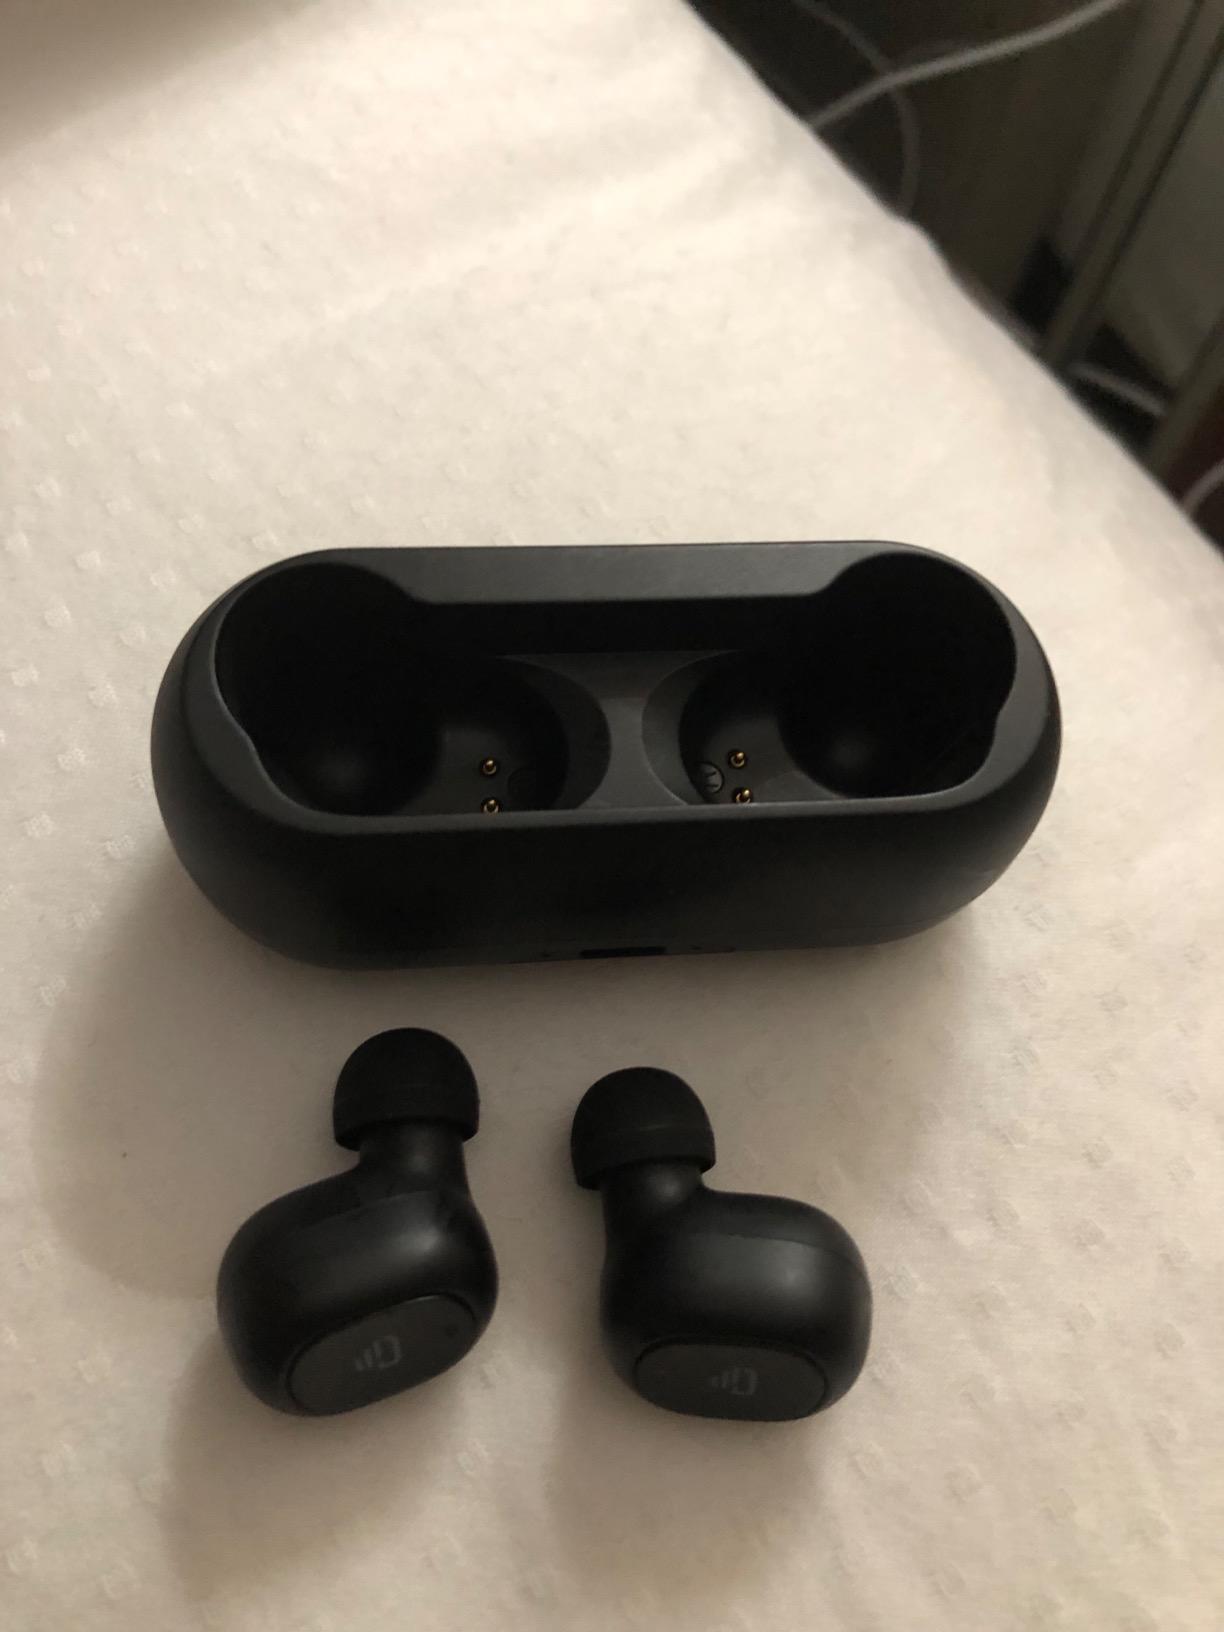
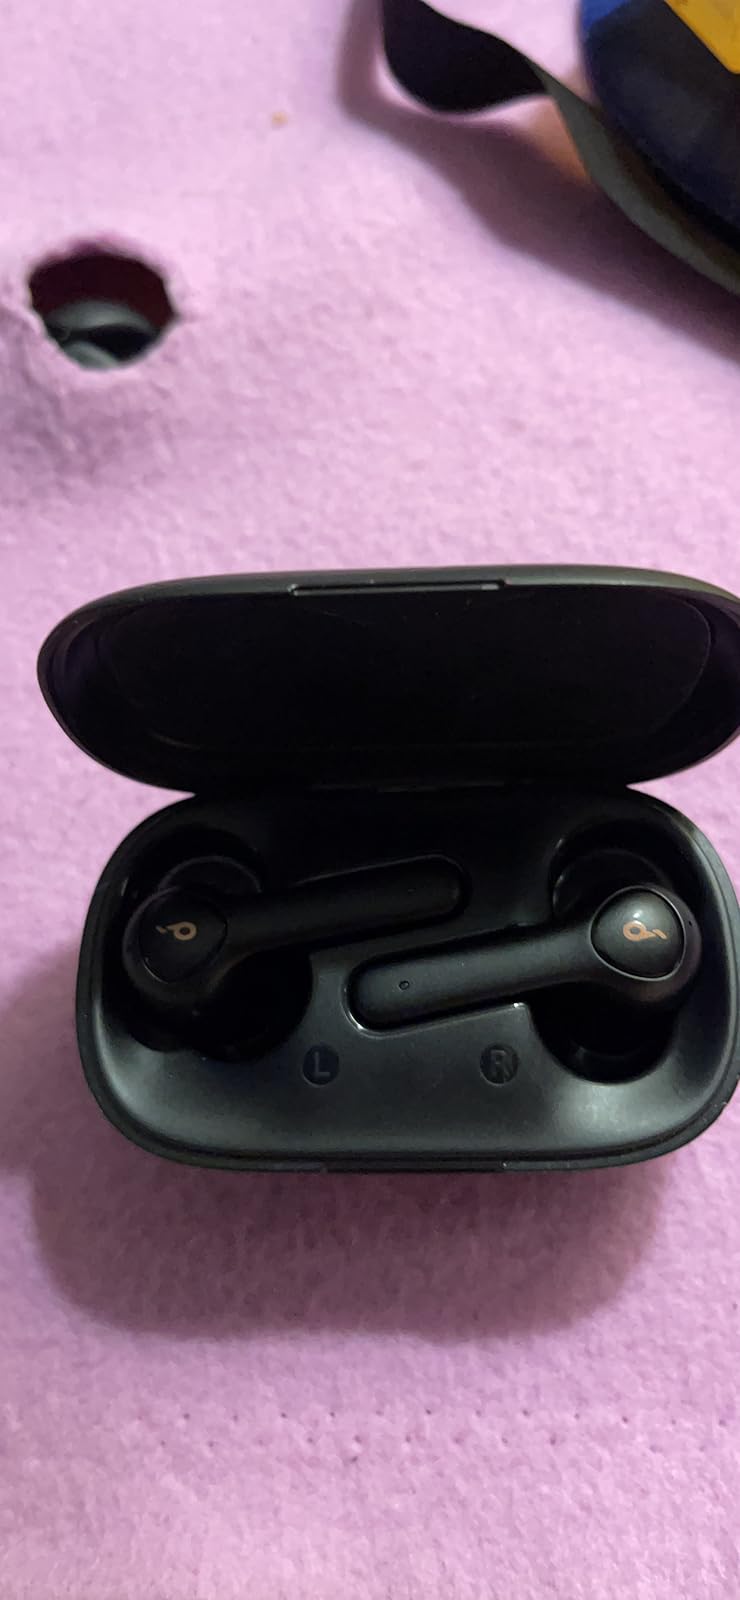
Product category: earbuds
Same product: no